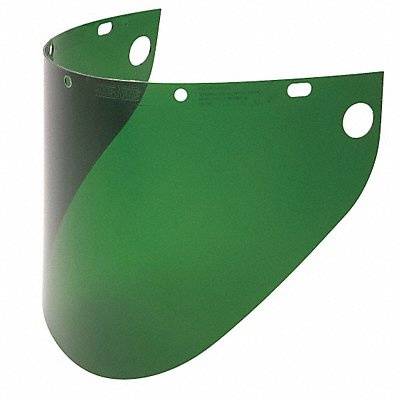
Faceshield Window Propionate Dk Green
Faceshield Window Compatible with Brand Honeywell Compatible with Grainger Part Number 15W974 2KFY7 Compatible with Manufacturer Model Number F400 F500 FH66 Compatible with Series Fibre-Metal Dielectric Protection No Features Cross-Usage Protection Easy Installation Molded Propionate Reduced Glare Wide Coverage For Use With F400 Mounting Crown F500 Mounting Crown Includes Faceshield Window Includes Anti-Fog Visor Coating No Includes Anti-Static Visor Coating No
Brand: HONEYWELL FIBRE-METAL
Category: Business & Industrial > Work Safety Protective Gear > Protective Eyewear > Face Shields